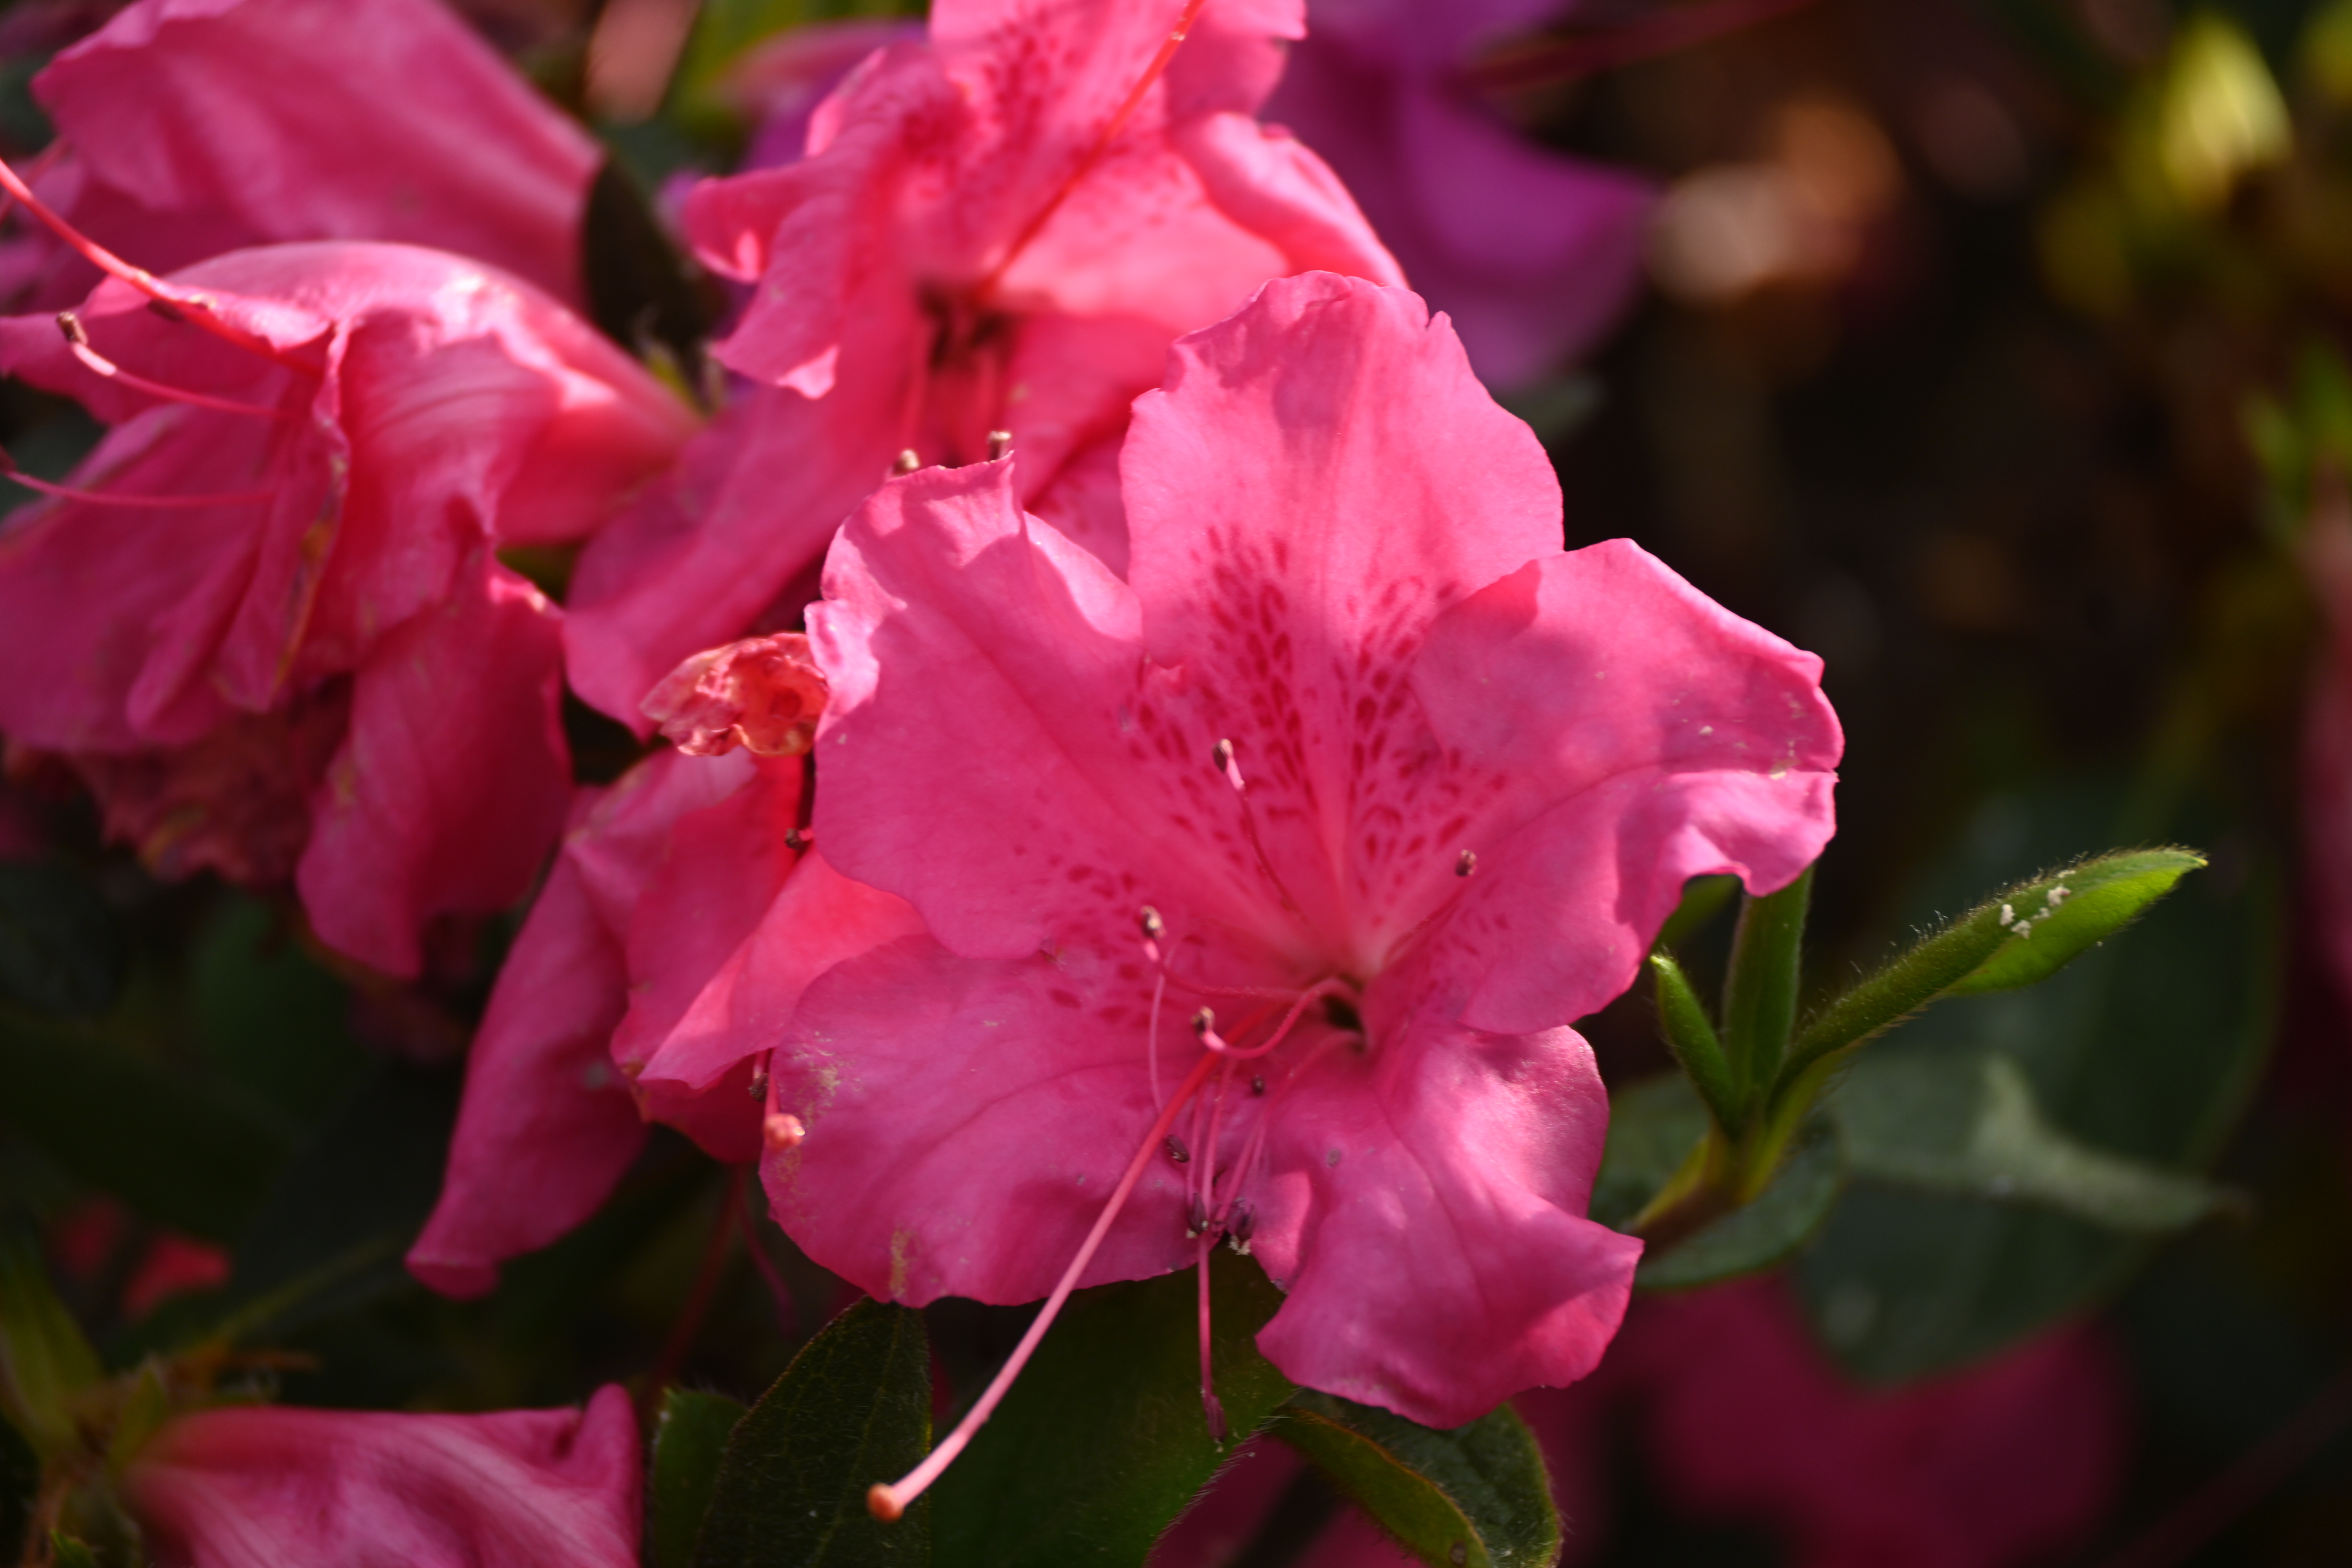
pink, petunias, PinkPetunias, sunlight, flowers, nature, outdoors, texas, Scroggins, nikon, NikonZ50, flower, plant, petal, magenta, terrestrial plant, shrub, annual plant, flowering plant, close up, groundcover, blossom, herbaceous plant, subshrub, macro photography, rose family, four o clock family, plant stem, pink family, ericales, Rhododendron catawbiense, twig, rhododendron, art, rose order, malvales